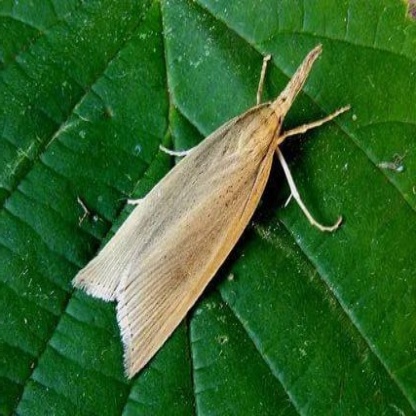
Nhãn: Sâu đục thân (Sọc nâu )( Chilo suppressalis )